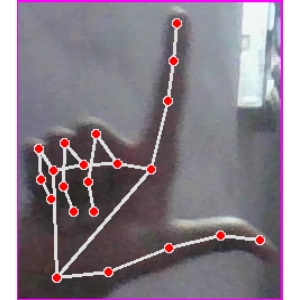
अक्षर: ल